Carmen Best

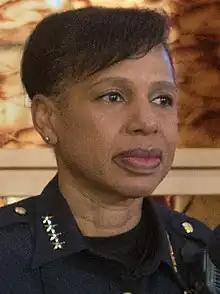
Best in 2018

Carmen Best (born c. 1965) is an American former law enforcement officer who served as the chief of police of the Seattle Police Department from 2018 to 2020. She was the first black woman to lead Seattle's police force. She was chief of police during the George Floyd protests. She announced her resignation in August 2020 following budget cuts, and officially left office on September 2, 2020. Best currently serves as Director of Global Security Risk Operations at Microsoft.